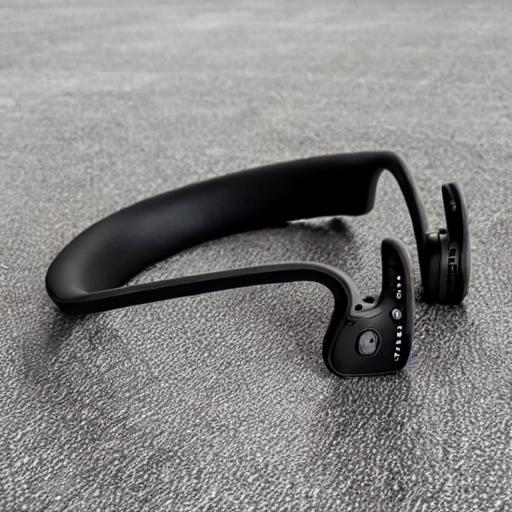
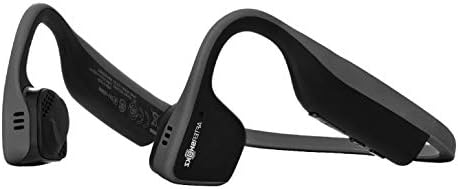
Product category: headphones
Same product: no